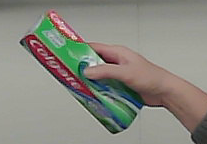
Product: colgate_toothpaste